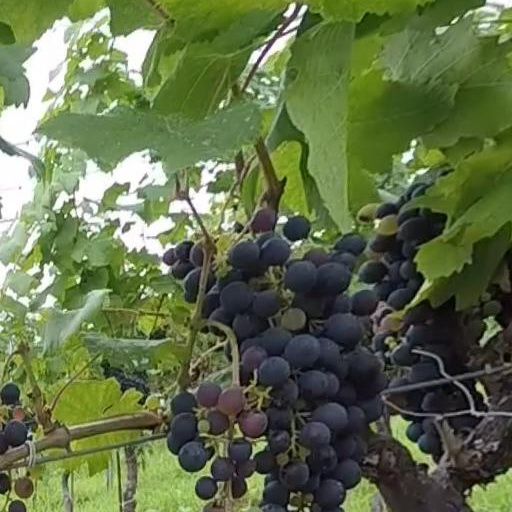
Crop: grape